List of United States Navy oilers

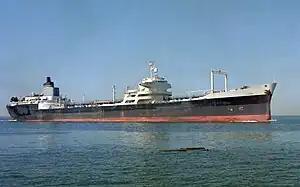
USNS "Yukon" (T-AO-152)

The third large oiler class built during World War II was the "Suamico"-class. These 5730/21,880-ton oilers were of the MARAD Type T2-SE, differing from the "Kennebec"-class ships principally in having turbo-electric drive, a consequence of a chronic shortage of reduction gearing. The T2-SE-A2 "Escambias" subclass had more powerful engines and were markedly faster than the -A1s. 30 of these oilers were ordered, but three of them were canceled before their completion; two others were converted into water distillation ships (AW) and one into a water tanker. One of these oilers sank in 1947, and a second in Military Sealift Command (MSC) service in 1972. Some of the "Escambias" were later transferred to the US Army and used as mobile electric power plants in Vietnam. The T2-SE-A3 ("Cohocton") subclass were mostly canceled, but would have differed from the A2s only in being built from the start with UNREP gear rather than being converted by the Navy.